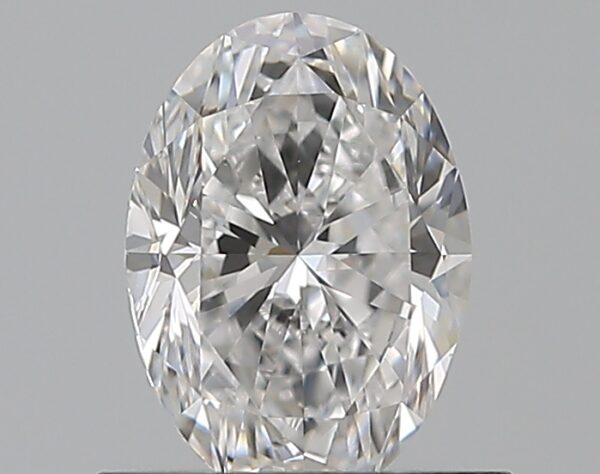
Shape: oval
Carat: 0.7
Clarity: VS1
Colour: D
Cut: VG
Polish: EX
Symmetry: VG
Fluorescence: N
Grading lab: GIA
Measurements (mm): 6.81 x 4.84 x 3.17